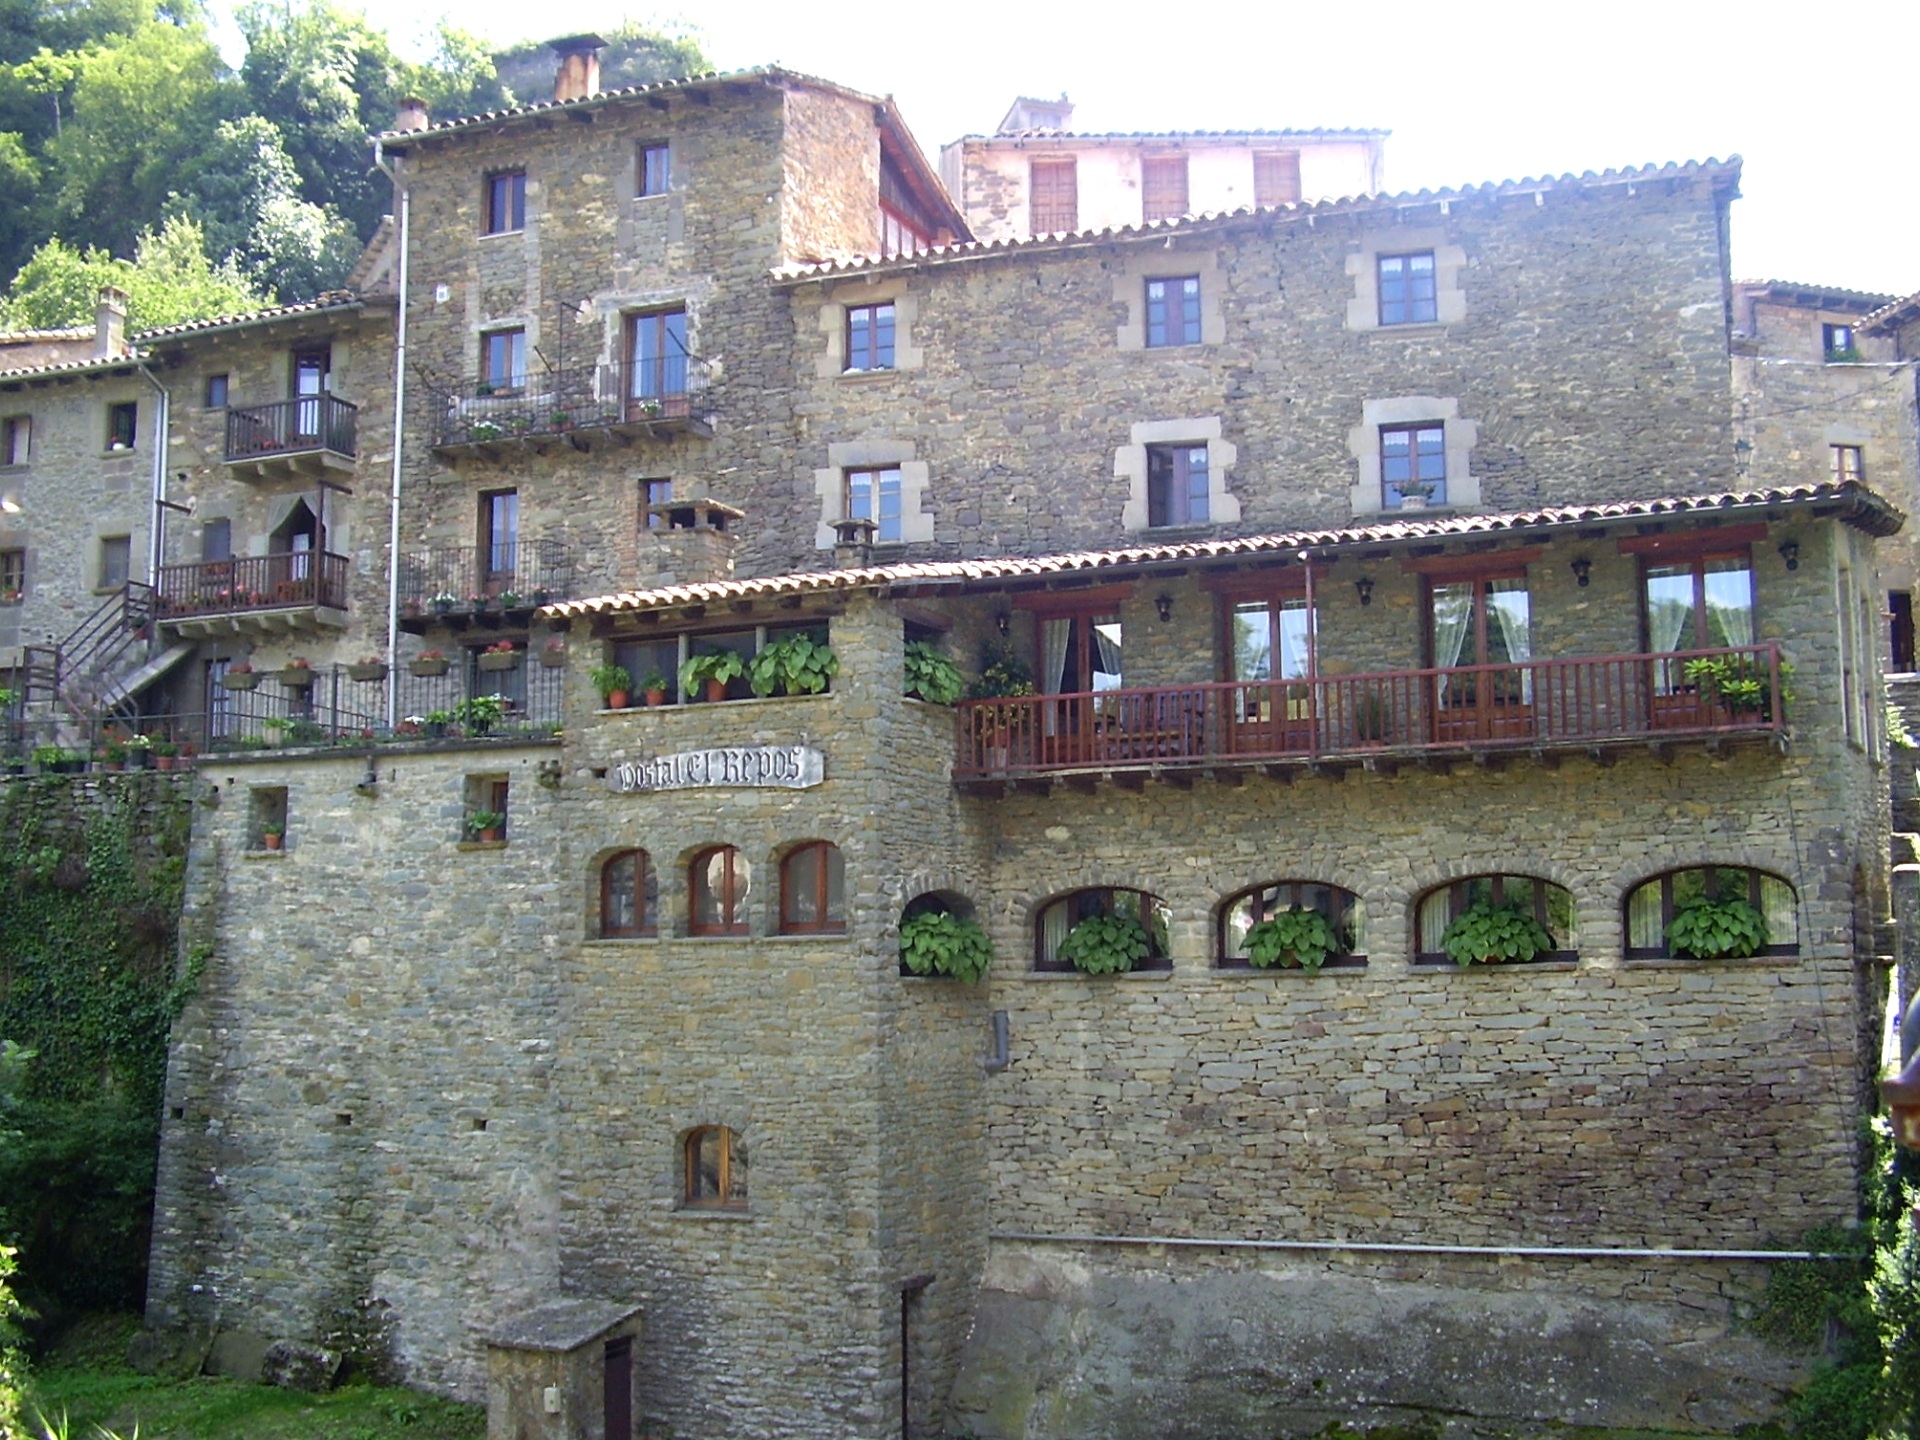
villa, mansion, house, town, building, chateau, palace, stone, rustic, village, construction, cottage, castle, facade, property, waterway, old house, monastery, estate, neighbourhood, manor house, town house